Sokoto Caliphate

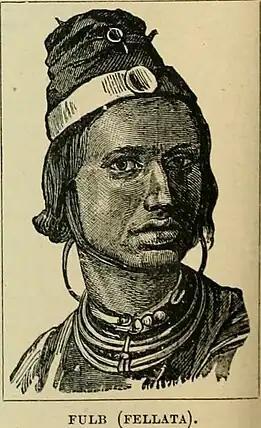
A Fulani from the Sokoto Caliphate

The expansion of the Sokoto Caliphate can be understood as a three-stage process. Initially, from 1804 to 1808, the consolidation of power occurred in Gobir and the neighboring Hausa states. The successful military campaigns against these rulers won him considerable support, establishing the foundation for the forthcoming expansion. The second stage (1809–1815) marked the eastward and southward expansion, reaching the Bornu Empire and Yorubaland. Dan Fodio and his lieutenants led a series of jihads, framed as a battle against un-Islamic practices. The success of these jihads was due not only to military prowess, but he appealed to the Fulani through the desire for conquest and enslavement of the polytheists. The Fulani were instrumental in the expansion of the Caliphate. The final stage (1815–1840) involved further consolidation and minor campaigns against resistant elements. By this time, the Caliphate had grown into one of the largest empires in Africa, extending over present-day northern Nigeria, parts of Niger, Cameroon, and Benin.